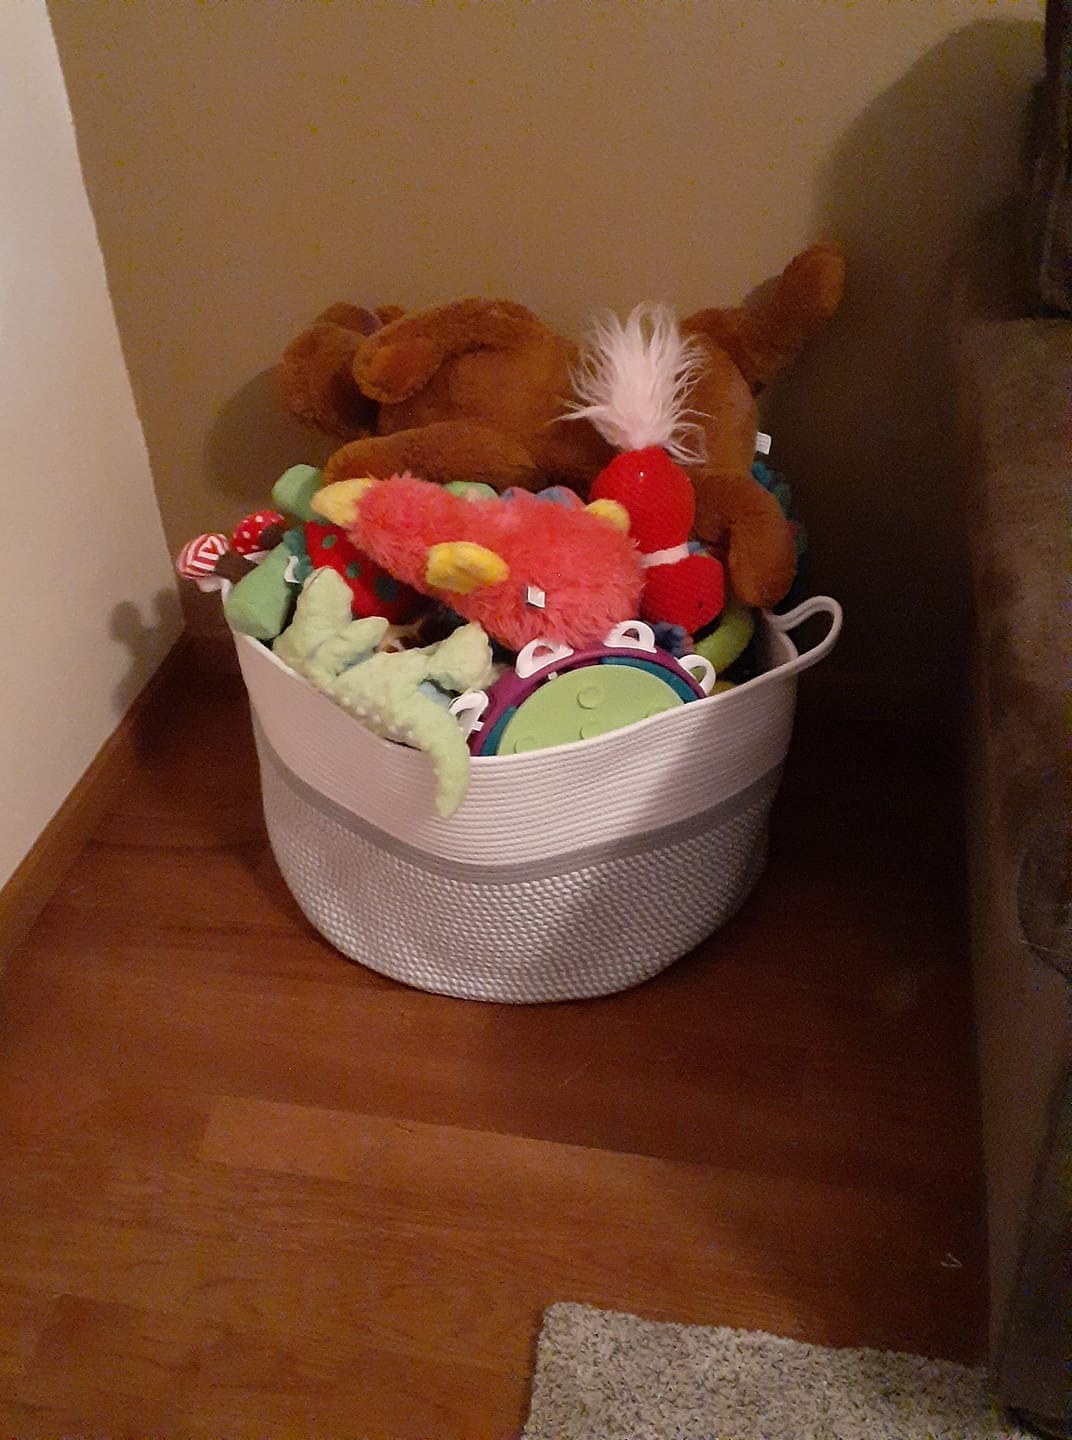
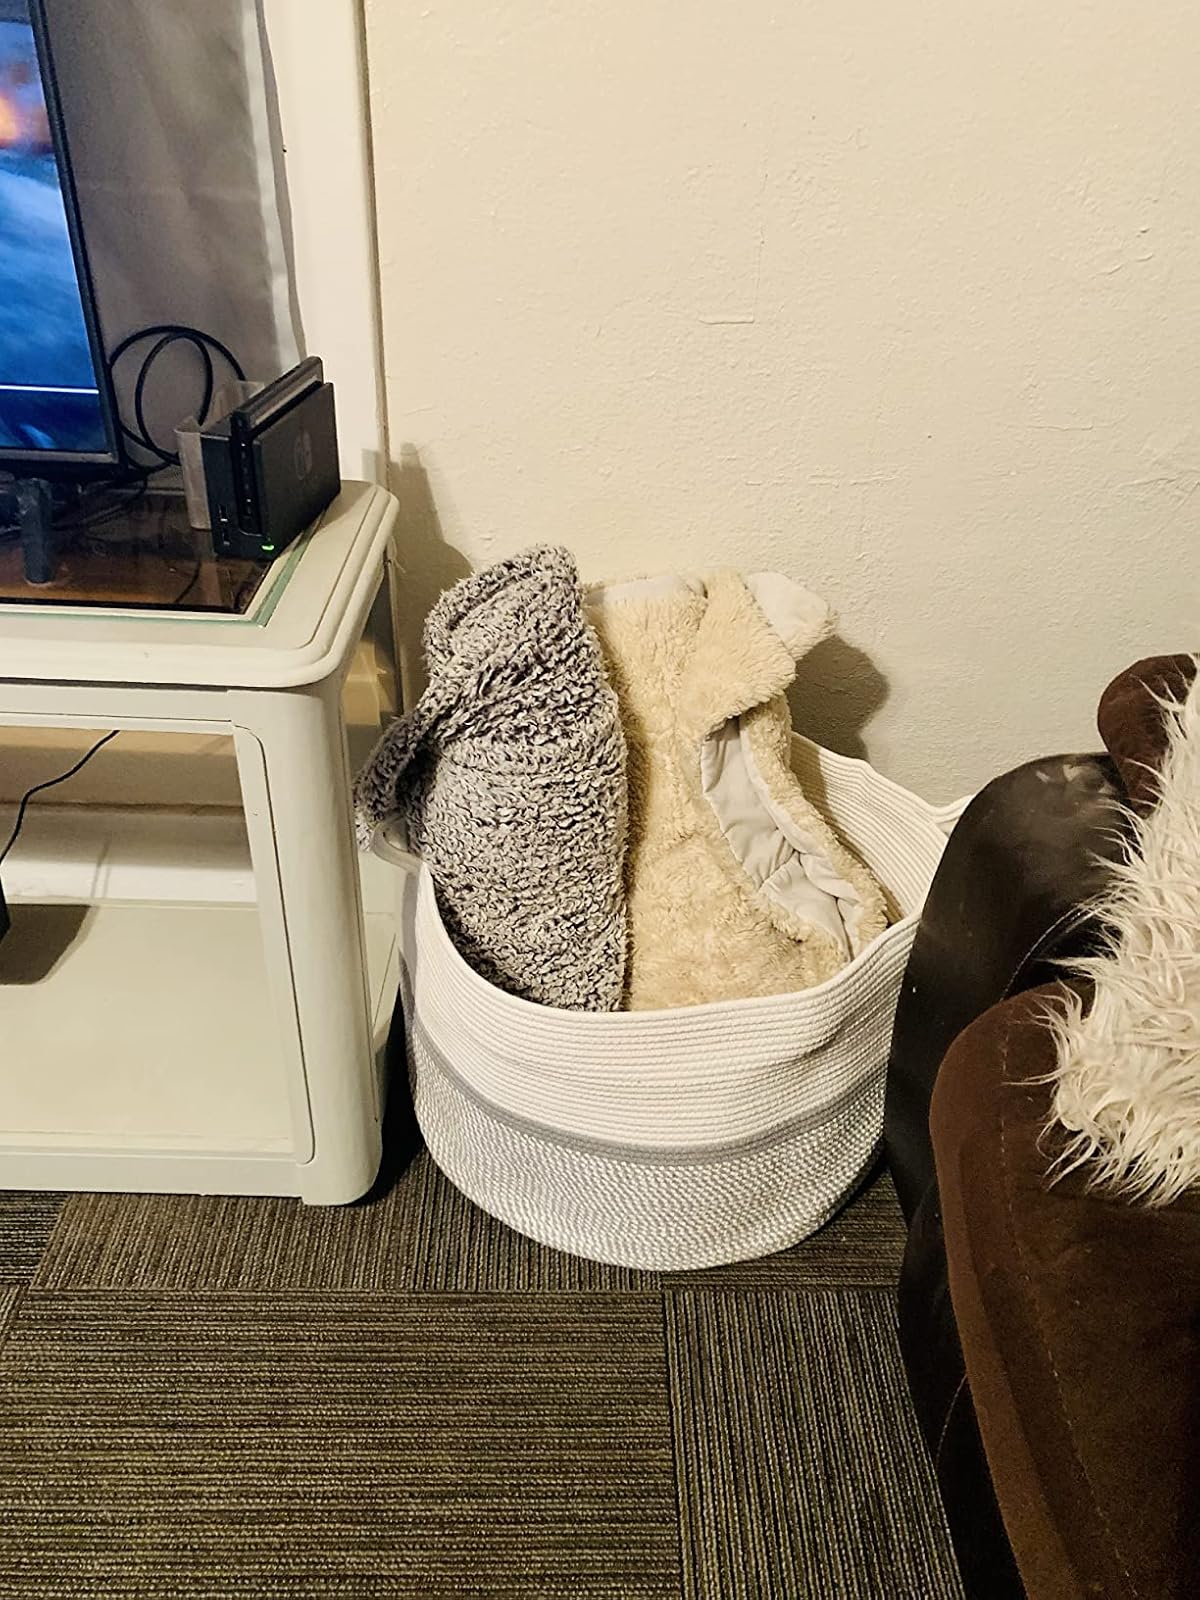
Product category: items_hamper
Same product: yes